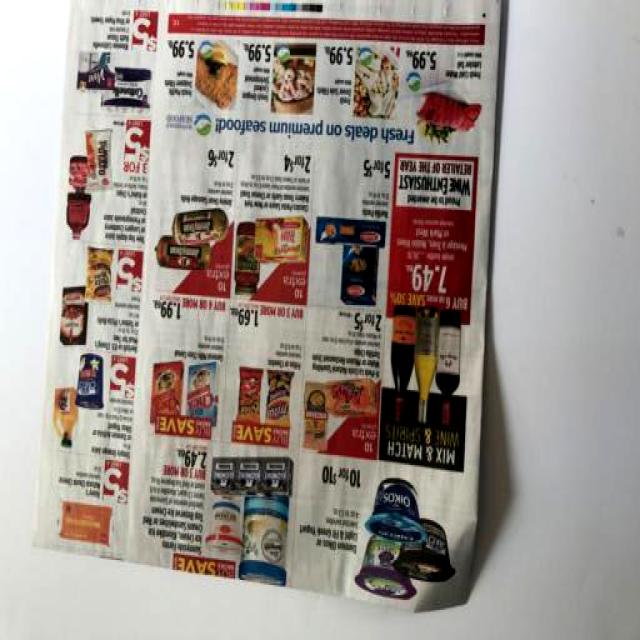
Label: Paper